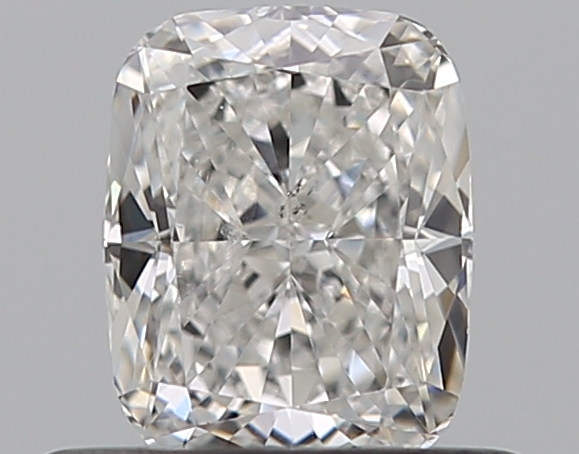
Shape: cushion
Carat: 0.5
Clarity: SI1
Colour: F
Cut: EX
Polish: EX
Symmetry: VG
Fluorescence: N
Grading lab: GIA
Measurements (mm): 5.13 x 4.06 x 2.76